Dior (Pop Smoke song)

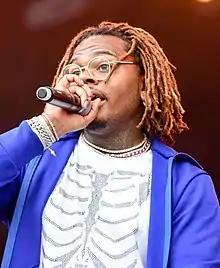
American rapper Gunna (pictured in 2019) is featured on the remix of "Dior".

American rapper Pop Smoke first showed "Dior" to record executive Steven Victor. Victor felt that the song was interesting, but did not think it would be successful; when a colleague listened to it, they then had the impression the song would be one of Pop Smoke's biggest hits. He listened to the song again and realized how he enjoyed the song's hook. Victor took the song to Republic Records and wanted it to be Pop Smoke's next single from his mixtape "Meet the Woo" (2019). Victor wanted Pop Smoke to be a global artist and decided to have him perform a promo tour in specifically targeted cities, starting in London, UK, and continuing to cities where the song was becoming popular. He started showcasing "Dior" through several New York radio stations; he and two of his friends started to work on the song and sent it to DJs around the US to play.